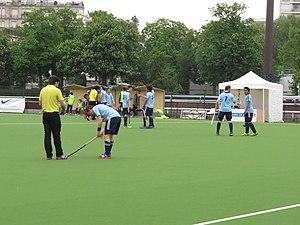
Championnat de France masculin de hockey sur gazon 2014-2015: Paris Jean Bouin - Lyon Victoire du PJB 5-4
Le Paris Jean-Bouin est un club français comprenant une section de hockey sur gazon fondée en 1903. Les équipes féminines et masculines du club évoluent parmi l'élite nationale : Championnat de France de hockey sur gazon et Championnat de France de hockey sur gazon féminin.